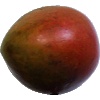
Label: red_mango